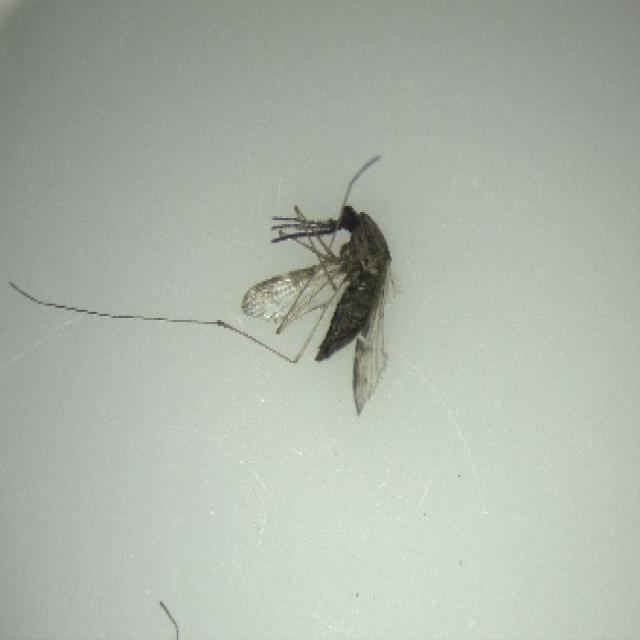
Species: anopheles_sinensis